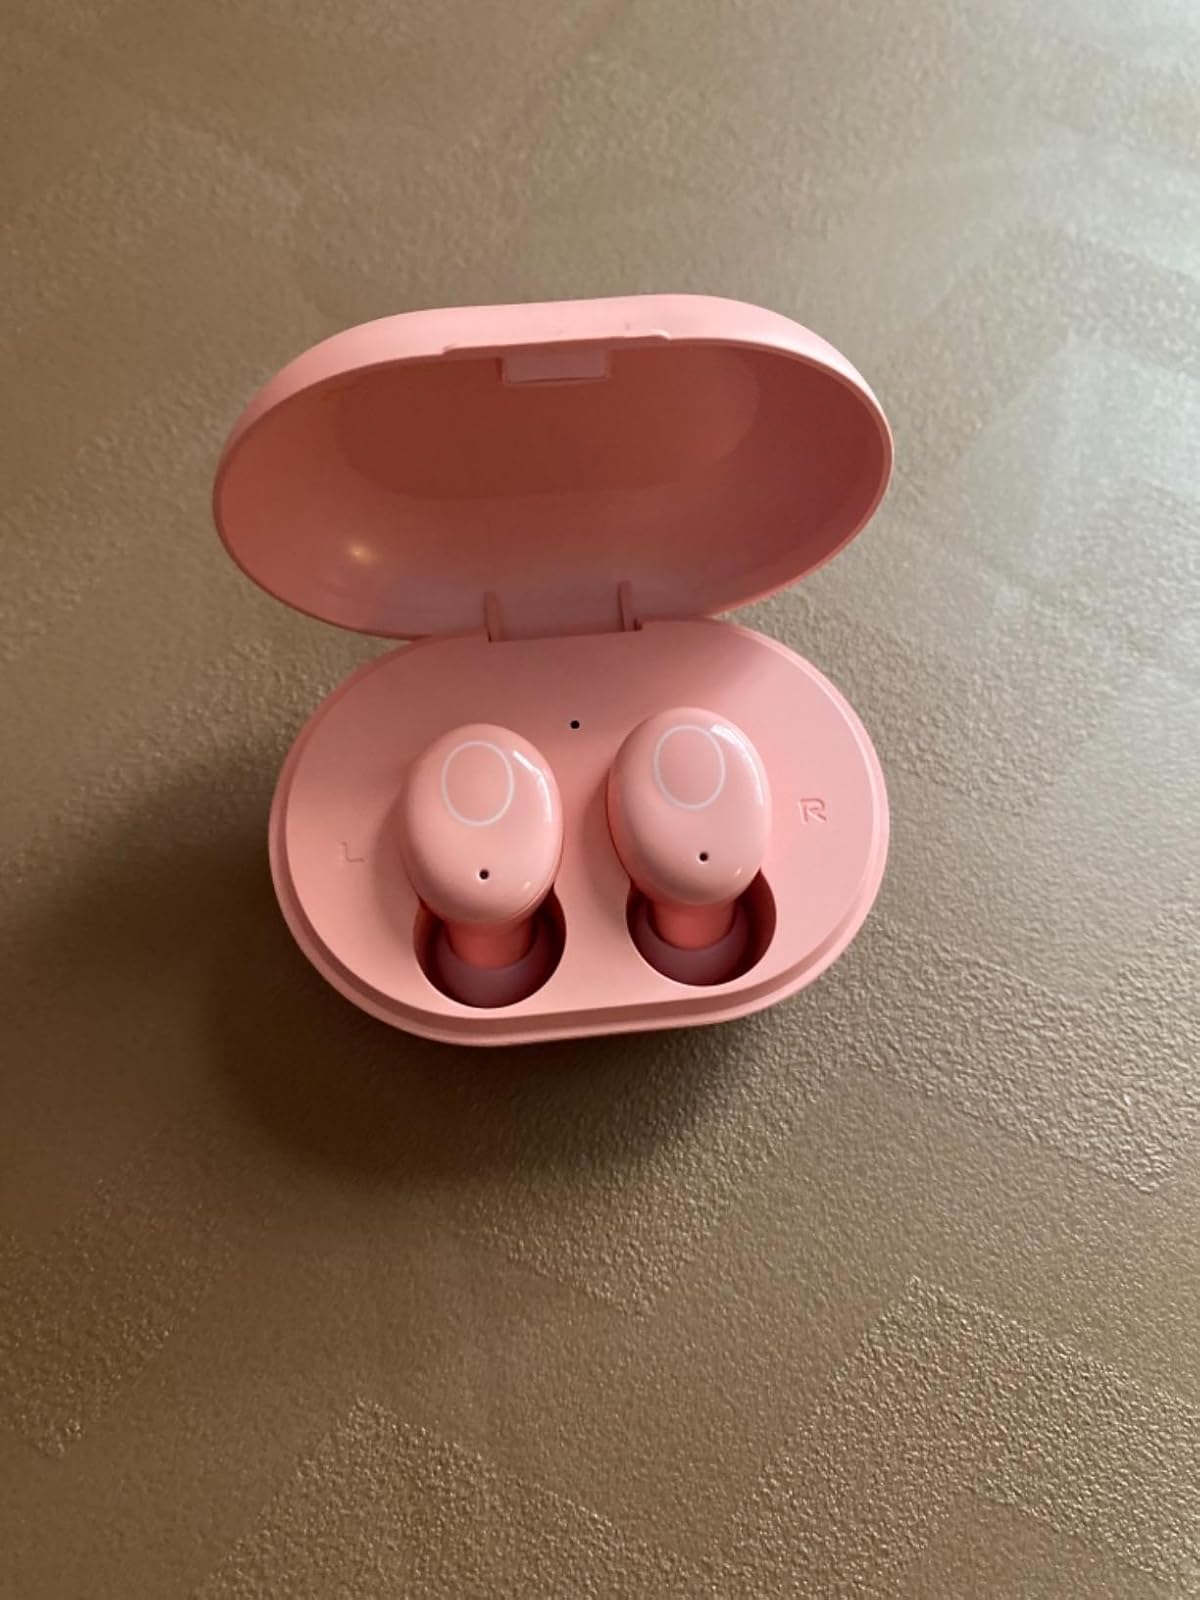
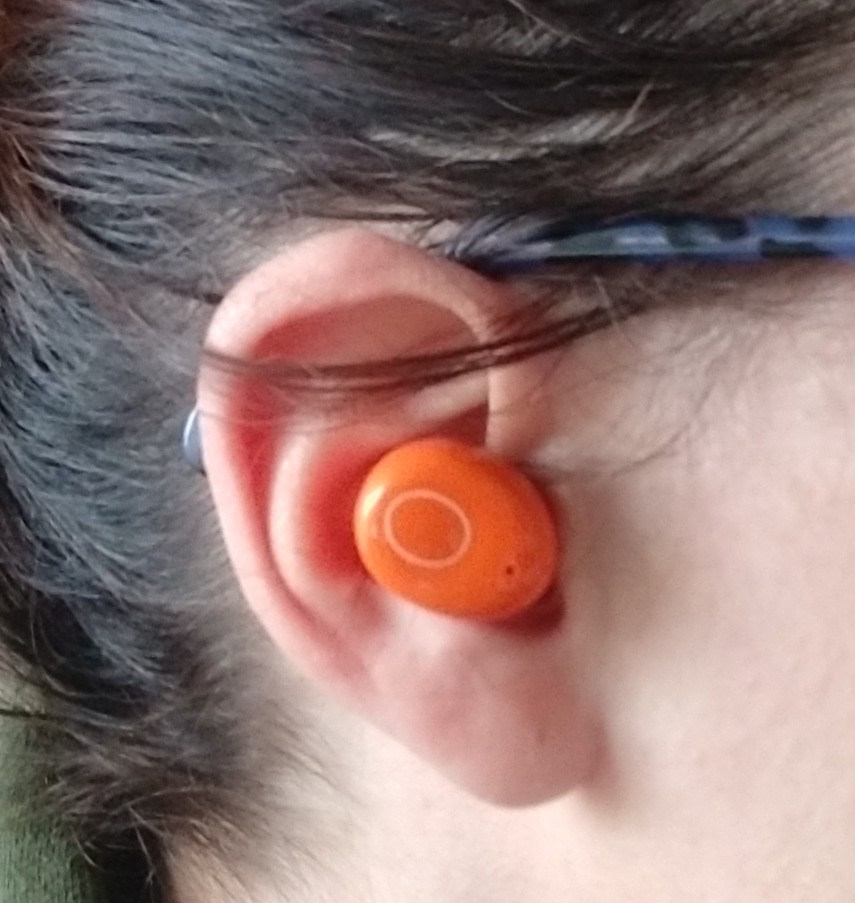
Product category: earbuds
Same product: no